Red Dragon (1595)

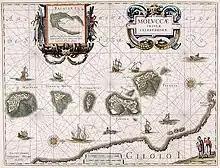
"Moluccæ Insulæ Celeberrimæ", a map by Willem Blaeu first published in 1630 of the Maluku Islands.

The company purchased fresh supplies from the people of Maquian, but the natives refused to trade or sell any cloves without permission from the King of Ternate. Duly, "Red Dragon" sailed on towards Tidore and Ternate, more eastward islands. On 22 March, they became involved in a small fracas between Tidore and Ternate. Two Ternate galleys were rowing at best possible speed, hailing the "Red Dragon" to wait for them, being chased by seven Tidore galleys. Middleton ordered the ship to slow and find out what was going on; they found that the galley contained the King of Ternate and three Dutch merchants. The Dutch pleaded with Middleton to rescue the second vessel, which contained more of their kinsmen who would be killed by the chasing Tidore. "Red Dragon" fired at the Tidore galleys, but they maintained their course, and once within range, fired their own weapons at the trailing Ternate galley. They then boarded the vessel, killing all but three of the crew, those three having abandoned the vessel and swum to "Red Dragon". In the aftermath of the attack, the Ternate King endeavoured to talk Middleton out of trading with their enemies on Tidore, and promoted the idea of setting up a factory on Ternate instead. Middleton was set on travelling to Tidore to trade with the Portuguese, saying that if they would not accept peaceable trade, he would have just cause to join the Dutch in war against them. They arrived at Tidore on 27 March, and the following day met Thomè de Torres, captain of one of the Portuguese galleons. "Red Dragon" traded successfully and remained at Tidore for the next three weeks, acquiring all but 80 bahars of the cloves on the island. The remaining cloves were unavailable as they belonged to merchants of Malacca.